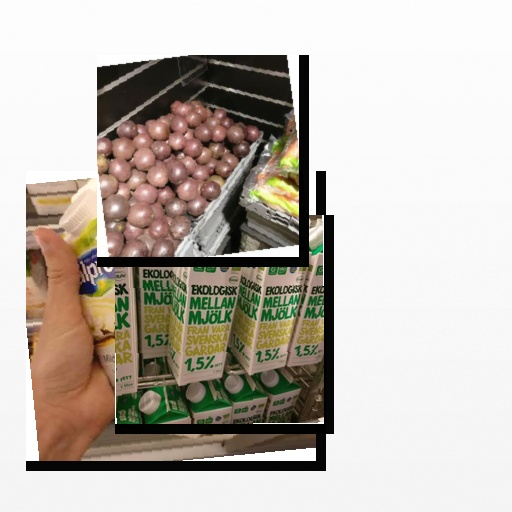
Food items: passion_fruit, milk, vanilla_soyghurt